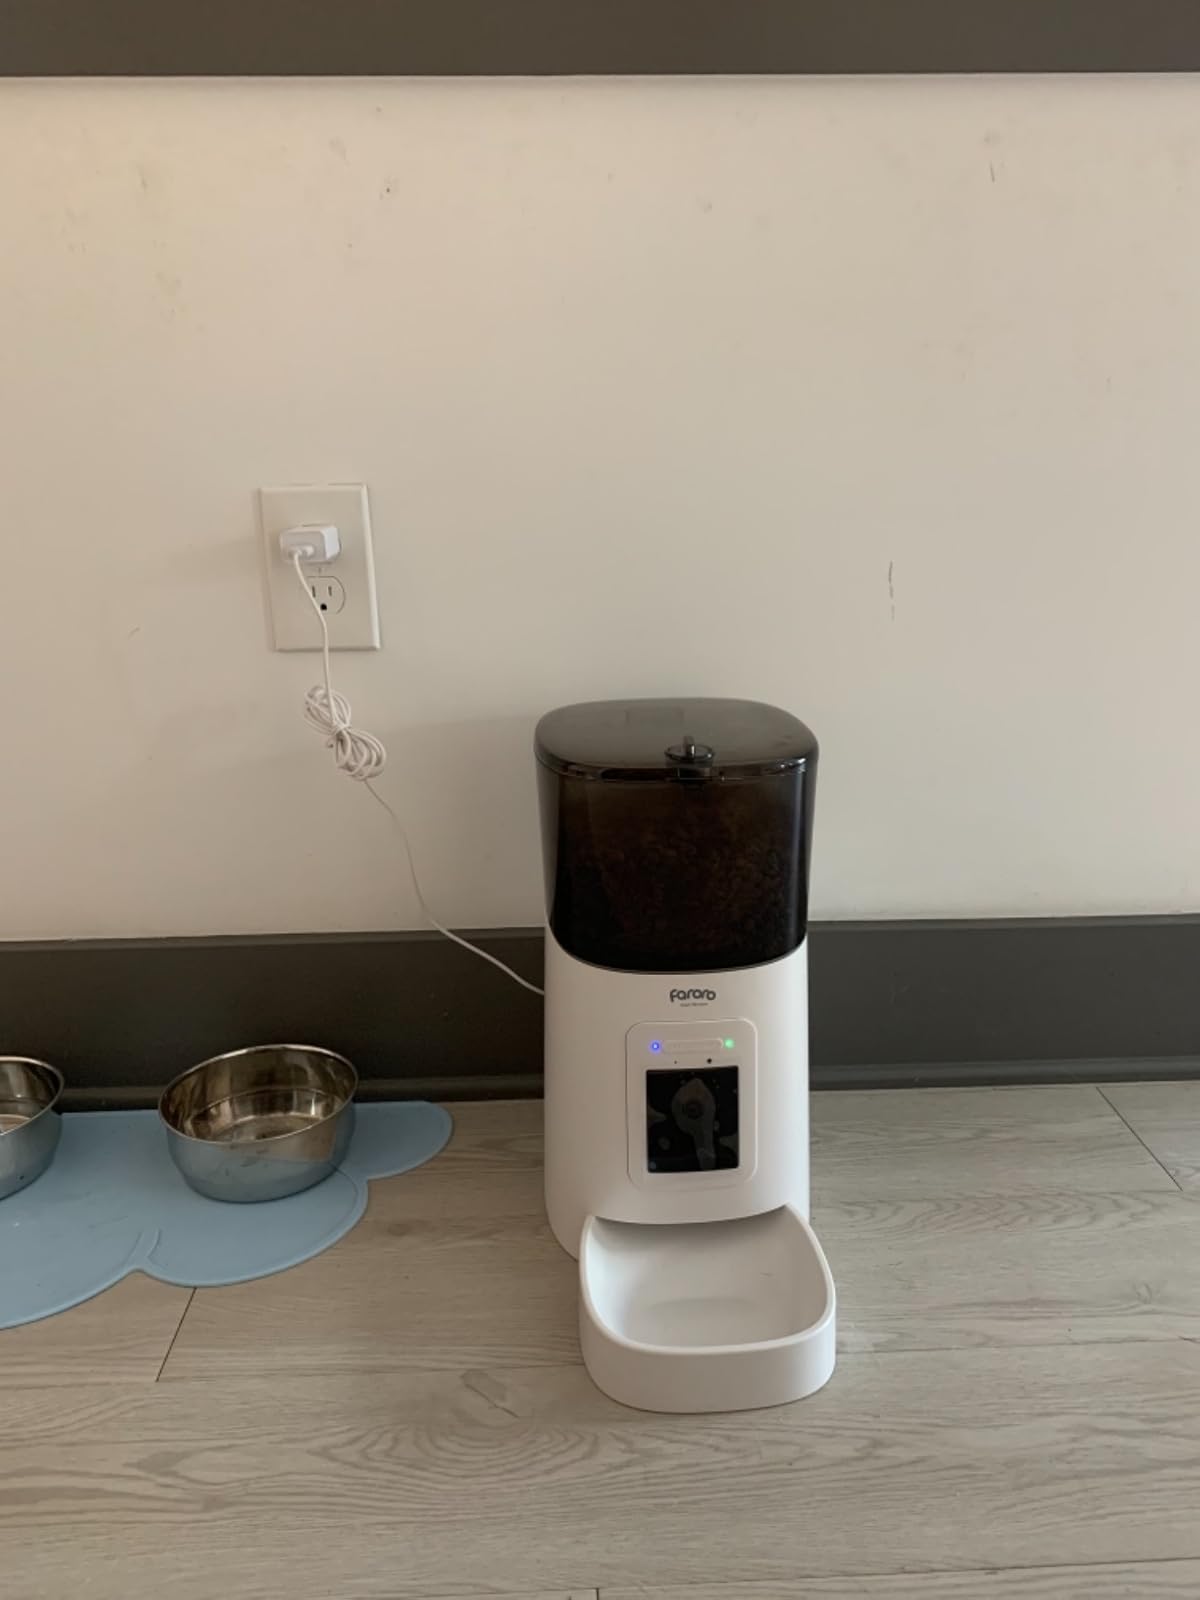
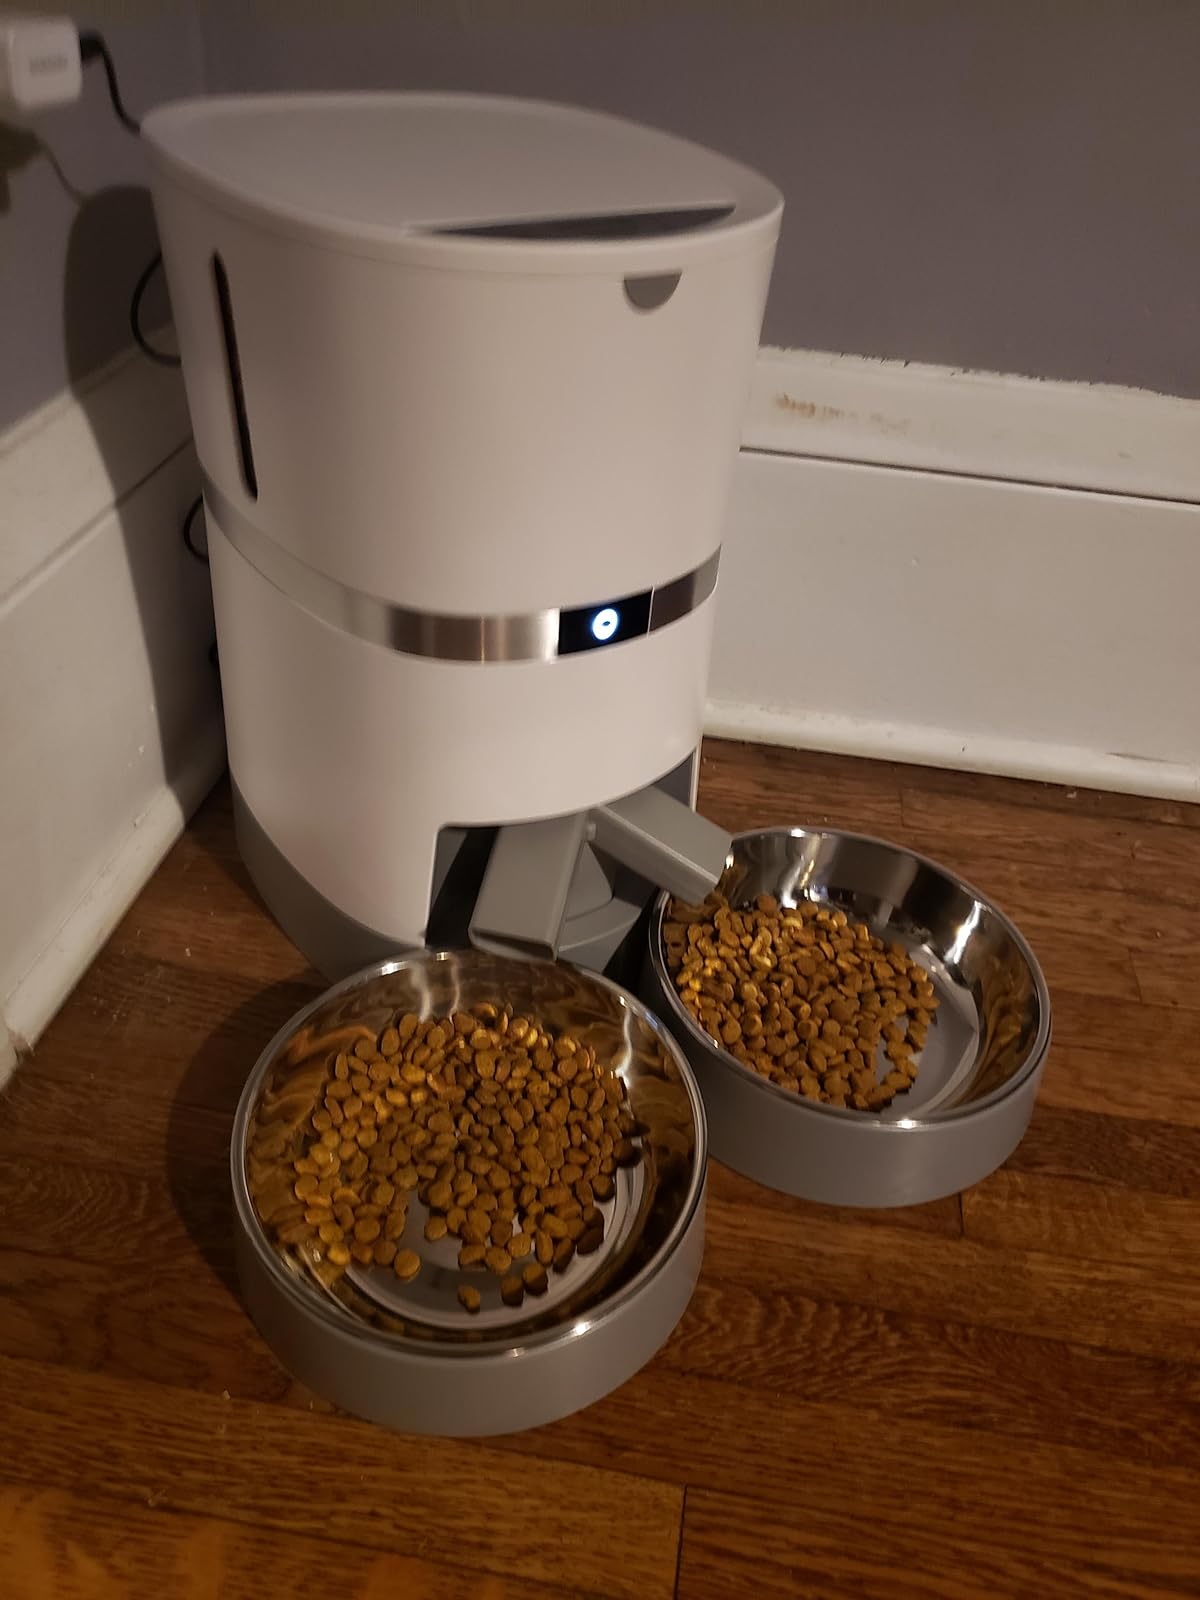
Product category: items_feeder
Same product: no